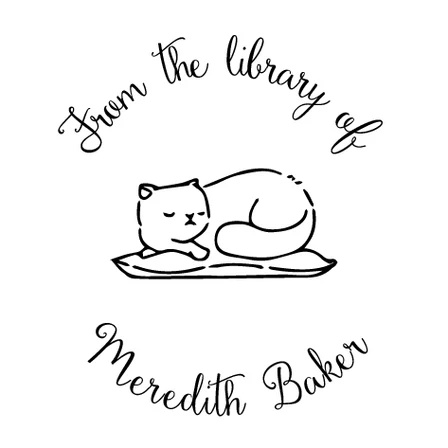
Book Embosser - Book 1
Brand: GiftedChop
Category: Office Supplies > Office Instruments > Staplers > Bookbinding Staplers